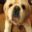
Label: dog